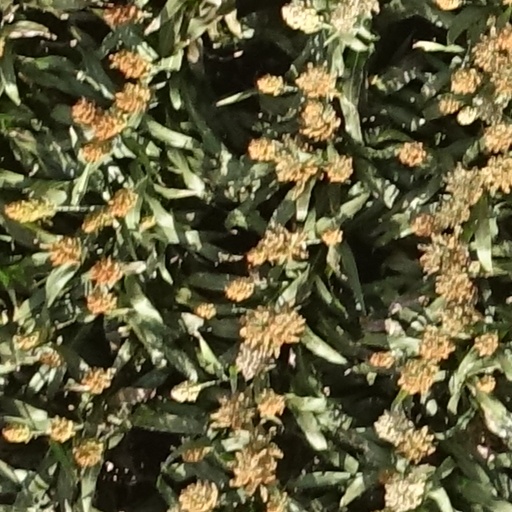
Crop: sorghum